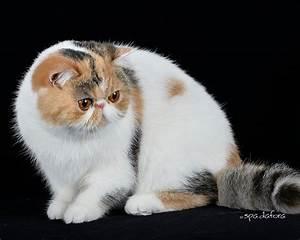
cat